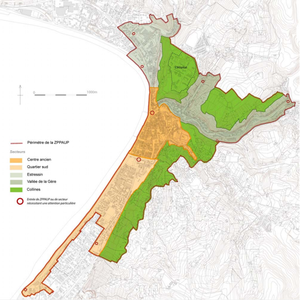
Carte de la Zone de Protection du Patrimoine Architectural, Urbain et Paysager (ZPPAUP) exisatnt à Vienne depuis 2009.
Vienne est une commune située au sud-est de la France, au confluent du Rhône et de la Gère, en région Auvergne-Rhône-Alpes dans le département de l'Isère. Elle est avec La Tour-du-Pin, l'une des deux sous-préfectures du département.